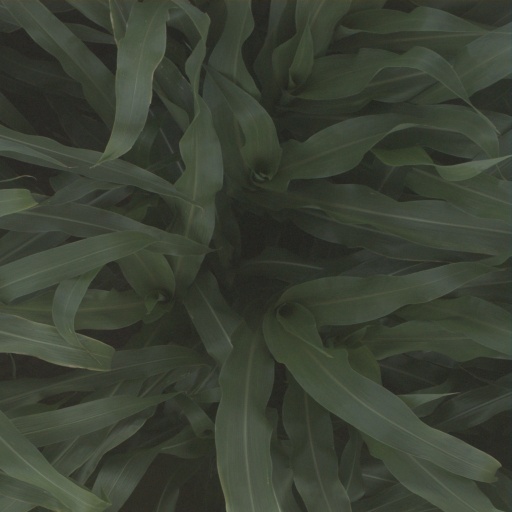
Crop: sorghum